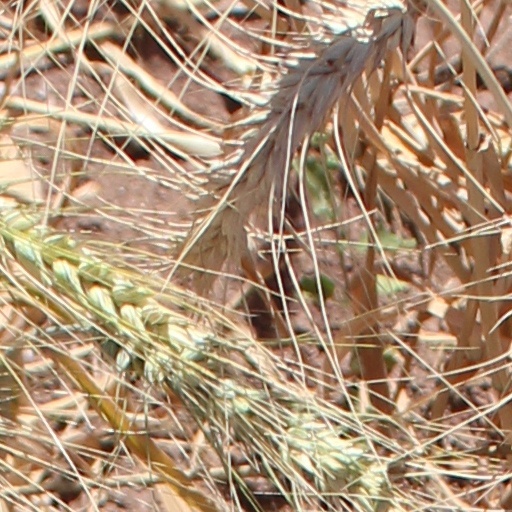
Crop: wheat